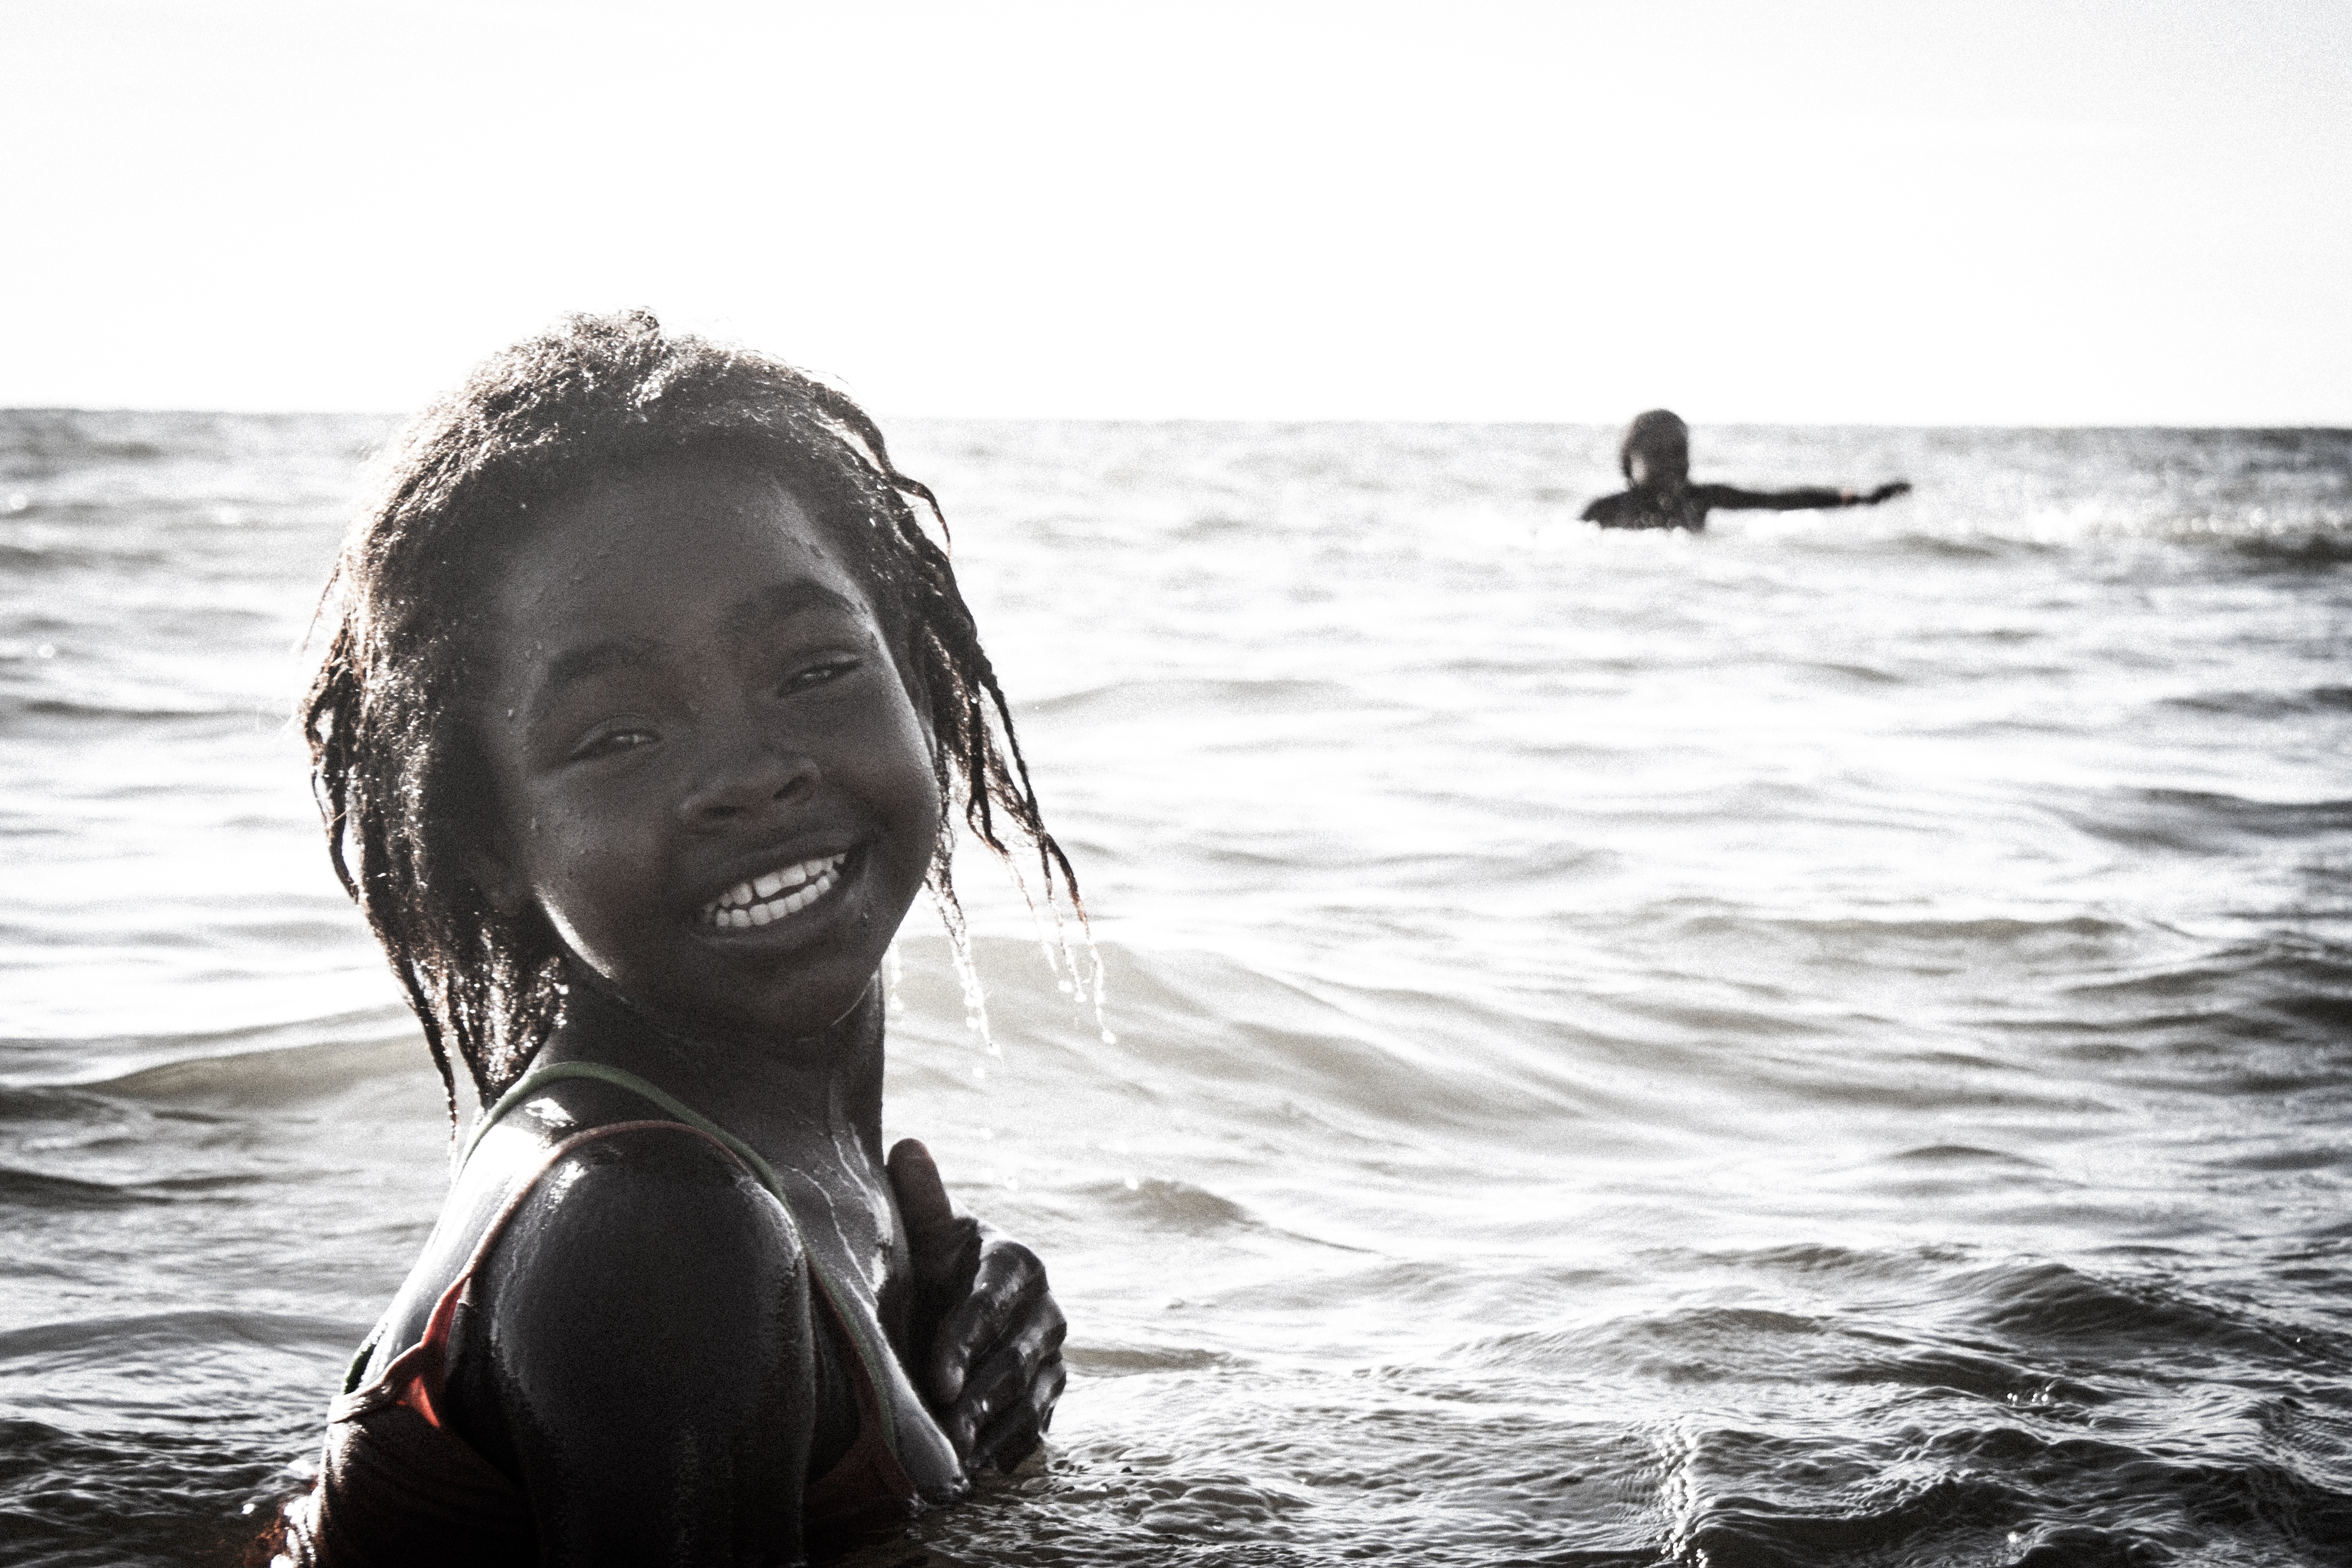
beach, sea, coast, water, ocean, black and white, people, girl, wave, summer, holiday, child, childhood, smile, grey, children, fun, happy, happiness, emotion, bella, photo shoot, monochrome photography, wind wave